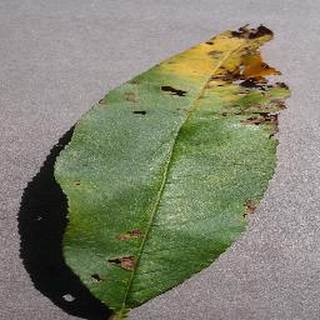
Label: peach_bacterial_spot